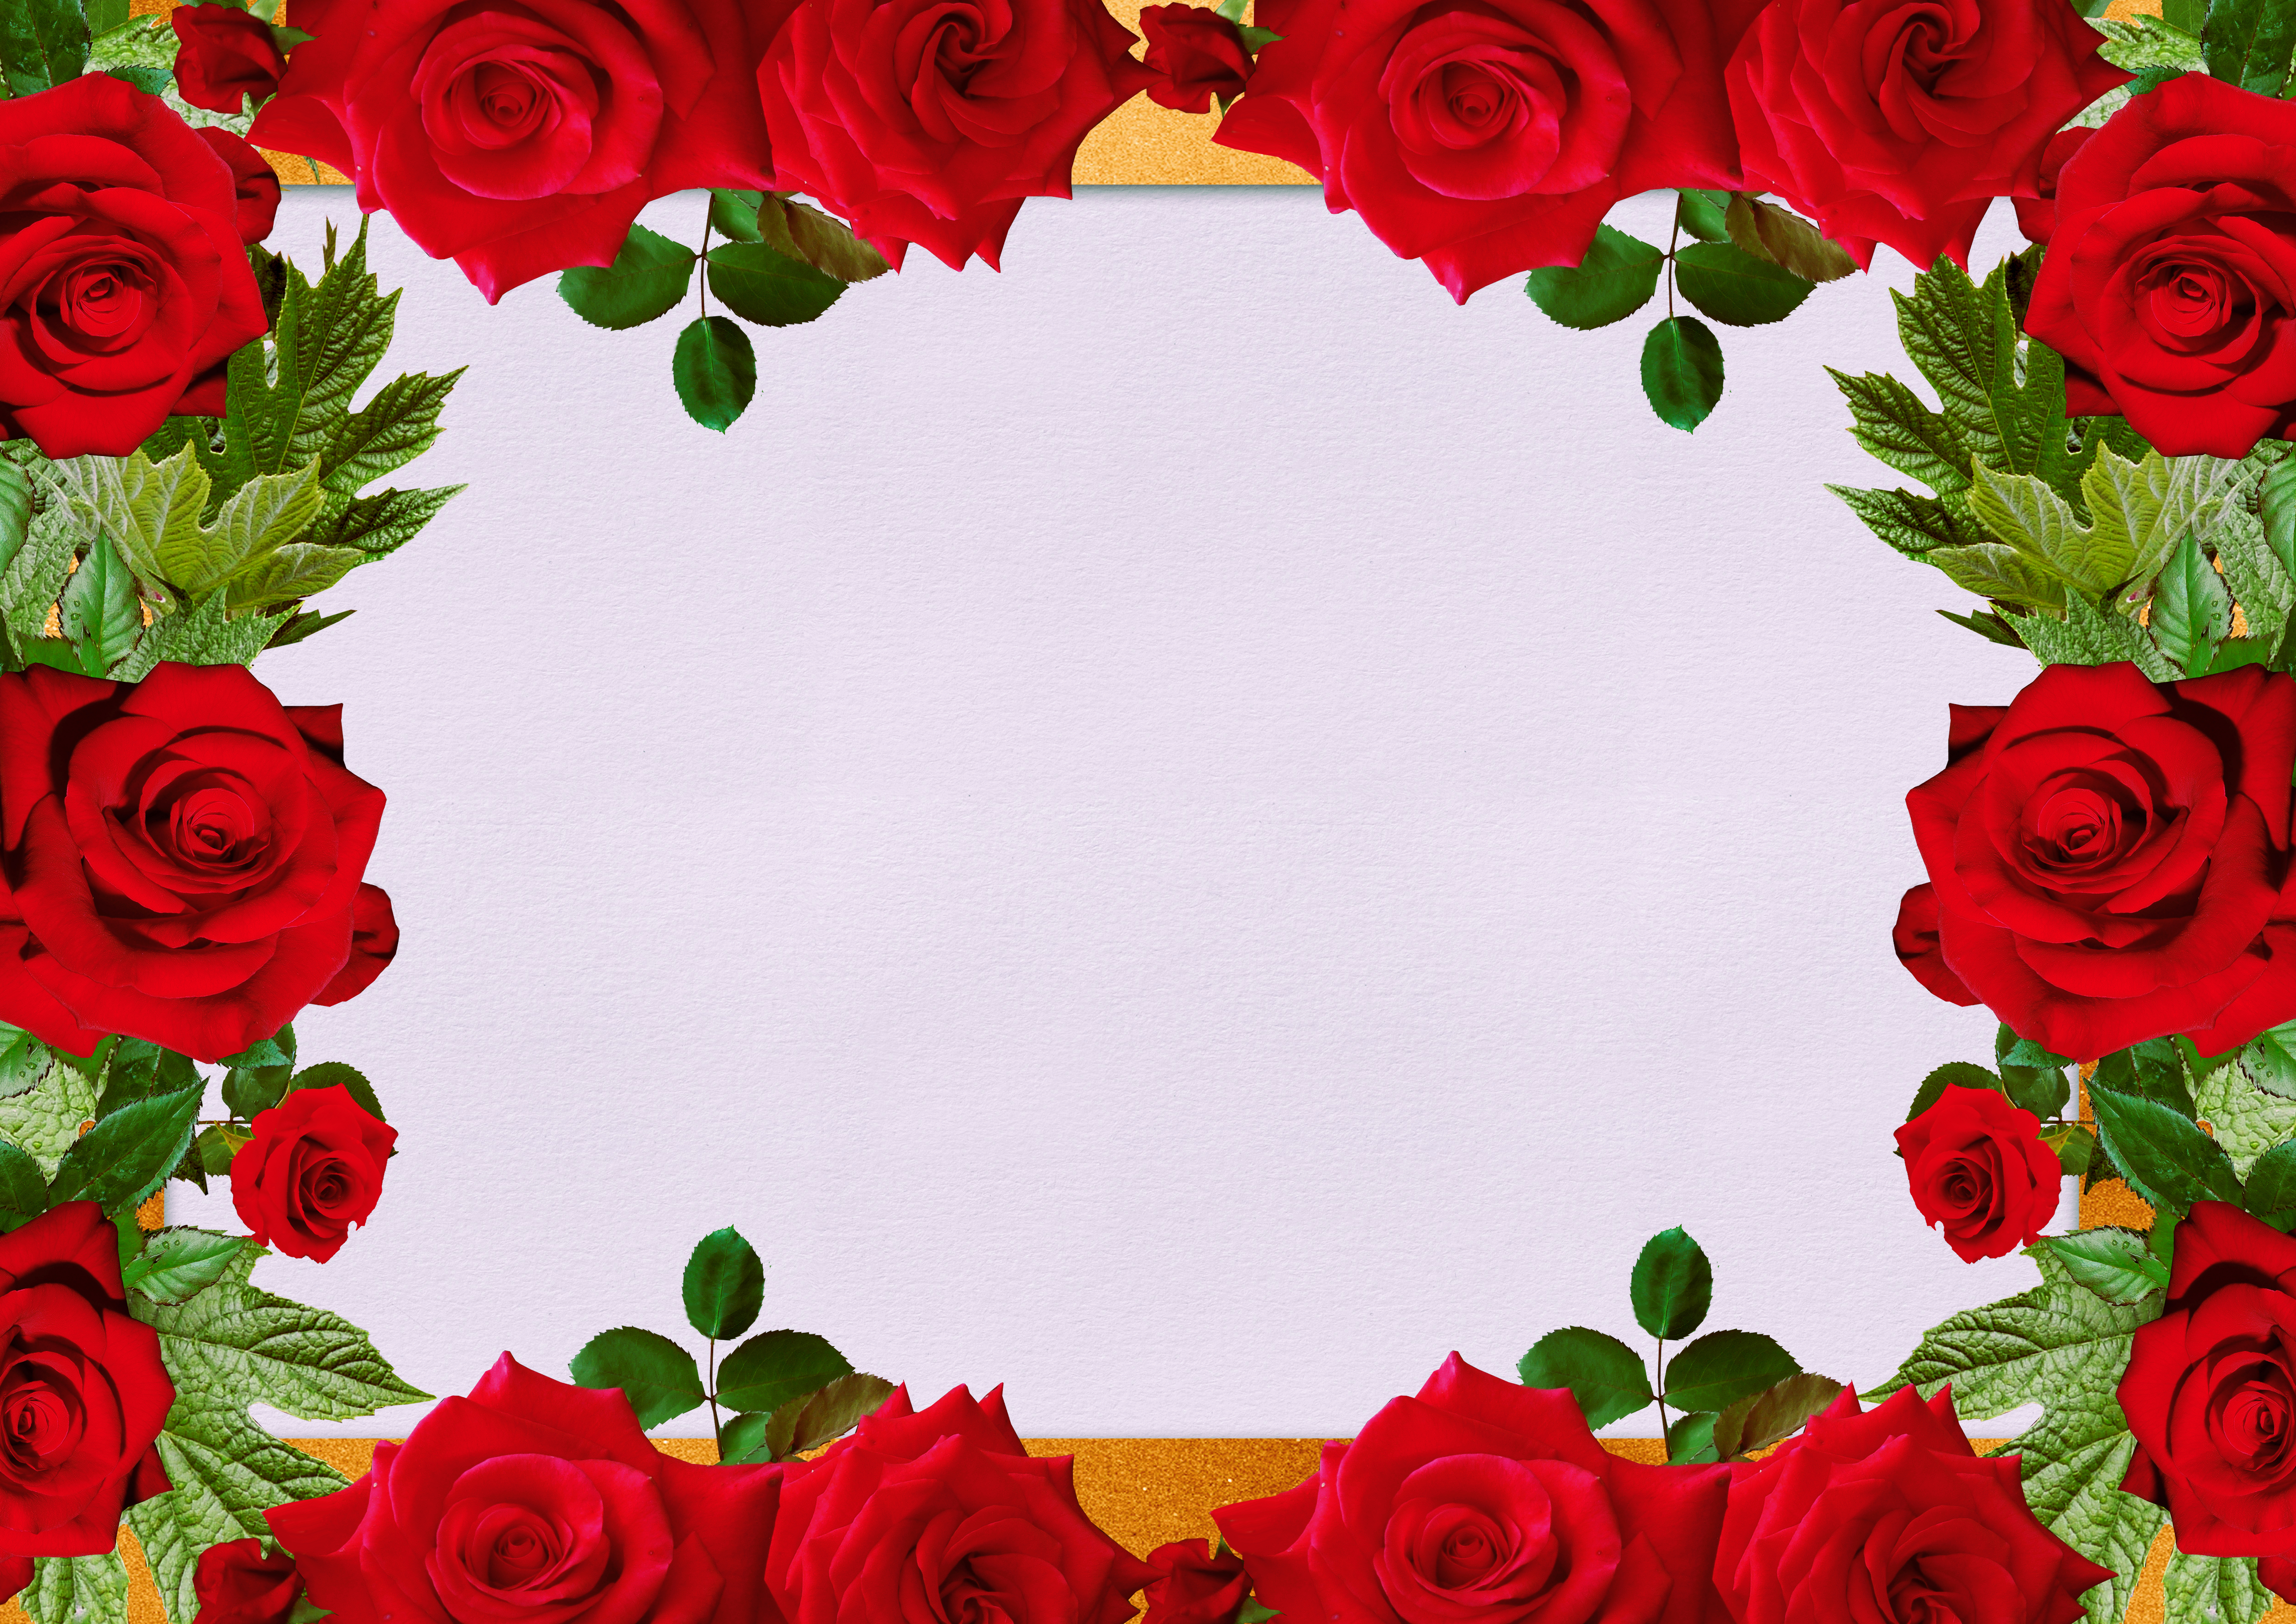
flowers, frame, design, text space, roses, floral, invitation, modern, wedding, card, greeting card, empty, decorated, red, red roses, paper, decorative, congratulations, postcard, romantic, valentine's day, background, flower, rose, rose family, garden roses, flowering plant, flower arranging, rose order, floristry, petal, cut flowers, floral design, flower bouquet